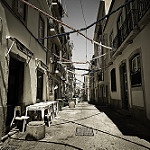
Scene: Outdoor